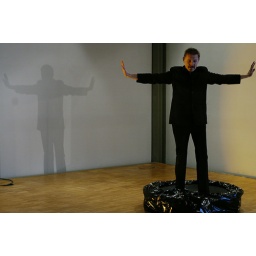
&amp;quot;The best of Brel&amp;quot; door Bert Van Gorp, in kader van Kulturama, bibliotheek Tweebronnen.